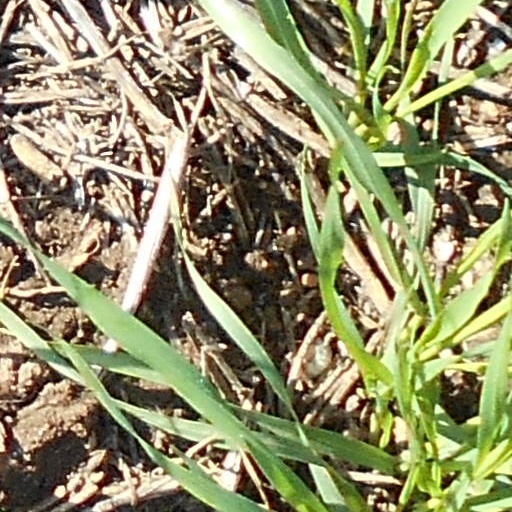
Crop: wheat